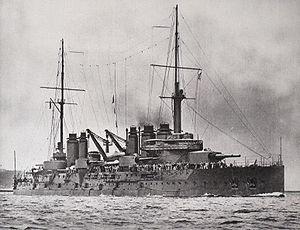
Ceci est la liste des cuirassés de la Marine française entre 1859 et 1945.
Le Danton est un cuirassé de la marine française de la classe Danton construit à partir de 1906. Mis en service actif en juin 1911, il fut coulé lors de la Première Guerre mondiale par le sous-marin allemand U-64 le 19 mars 1917 au large de la Sardaigne. L'épave du Danton a été découverte en 2007 et formellement identifiée en février 2009.